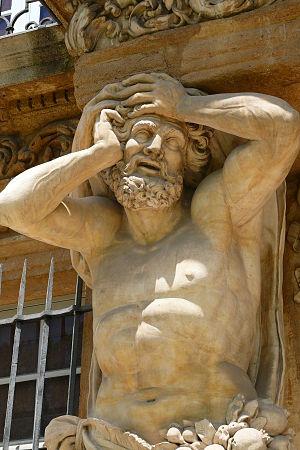
Atlante, Pavillon Vendôme, Aix-en-Provence (France).
Le pavillon de Vendôme, aussi appelé Pavillon Vendôme, est un ancien hôtel particulier, abritant le musée du Pavillon de Vendôme-Dobler, situé dans la ville d'Aix-en-Provence, 34, rue Célony. Il a été construit par Louis de Mercœur, duc de Vendôme, désireux de posséder une folie hors la ville d'Aix. Ce pavillon doit sa renommée à ce qu'il aurait abrité les amours du duc de Vendôme et de la Belle du Canet, Lucrèce de Forbin-Solliès, veuve d'Honoré de Rascas, seigneur du Canet. Le duc voulait l'épouser, mais ce plan contrariait le roi Louis XIV car Mercœur était veuf de Laure Mancini, nièce du cardinal Jules Mazarin, conseiller à la cour. Puisque cette union aurait été considérée comme une mésalliance, et ne pouvant l'épouser, le duc décida de devenir amant de la dame.
Jean-Claude Rambot est un sculpteur et architecte français, né à Aix mais dont la famille paternelle était originaire de Poligny, dans le Jura.